Itabuna Esporte Clube

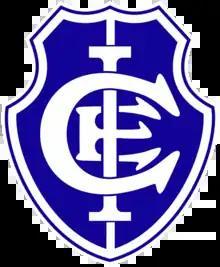

Itabuna Esporte Clube, commonly known as Itabuna, is a Brazilian football team based in Itabuna, Bahia state. They competed in the Série A twice.